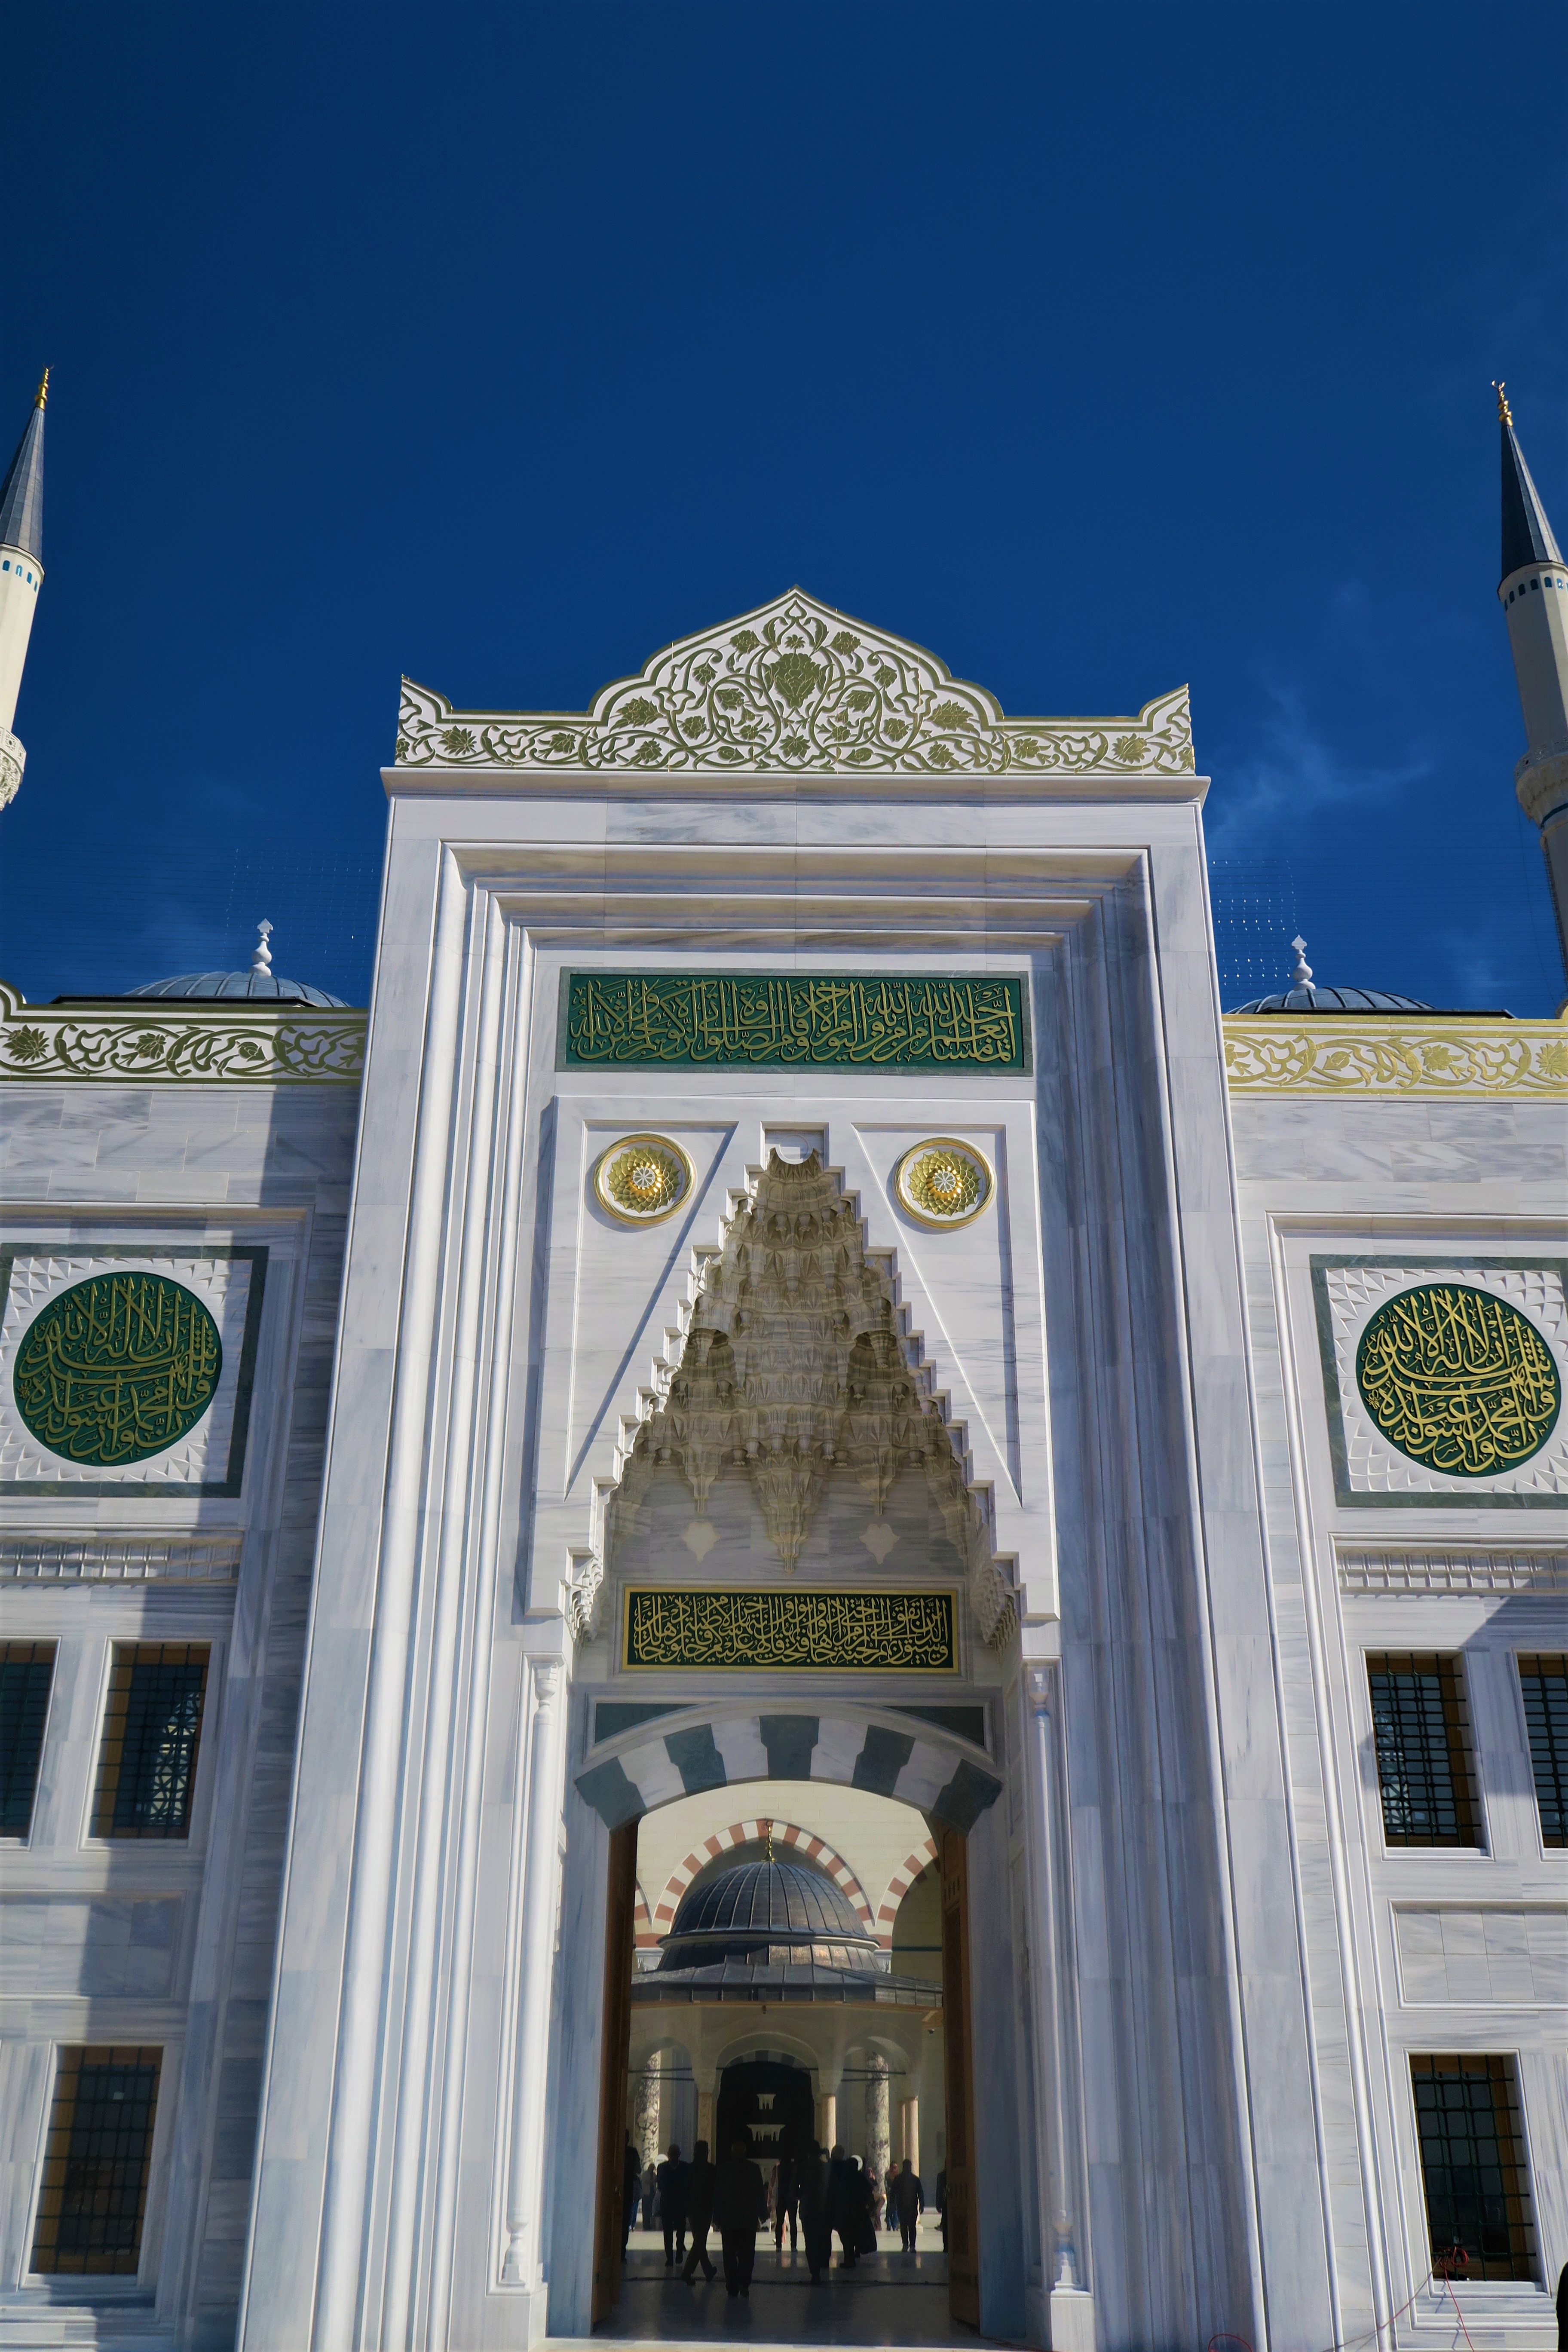
mosque, minaret, architecture, dome, religion, islam, art, beautiful, landmark, building, classical architecture, arch, facade, place of worship, sky, historic site, tourist attraction, symmetry, mausoleum, monument